National University of La Matanza

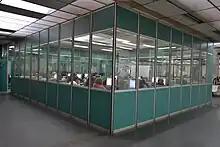

The University was created under the National Law 23.748 on 23 October 1989. This law was enacted to resolve the lack of institutions of higher education over the most populous county in Buenos Aires Province. This Law bill encouraged the creation of various universities in the Greater Buenos Aires area. The other universities being National University of Tres de Febrero and National University of Quilmes. This law served a two-fold purpose. It will allow a populous urban area to be able to access public and free universities, and it will also ease demographic pressure particularly on University of Buenos Aires, which had been the only public university available in many science and engineering fields.